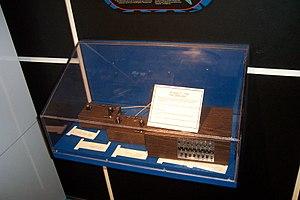
L'histoire du jeu vidéo débute dans les années 1940, où l'idée du jeu vidéo naît au sein des universités lors de recherches sur l'informatique. Les jeux vidéo ne se font connaitre du grand public qu'à partir des années 1970 avec la commercialisation des premières bornes d'arcade ainsi que les consoles de jeu vidéo, pouvant faire tourner une dizaine de jeux simplistes. Le jeu vidéo devient alors une industrie, évoluant avec la technologie et marqué par un krach en 1983, à la suite de l'inondation des modèles sur le marché après le boom des années 1970.
Tennis for Two est un jeu vidéo de tennis conçu en 1958 par William Higinbotham et développé par Robert Dvorak, souvent considéré comme le premier jeu vidéo de l'histoire. Le jeu est développé sur un ordinateur analogique Donner Model 30 dédié et relié à un oscilloscope qui sert d'écran. Le concept est présenté en 1958 et 1959 lors des portes ouvertes du laboratoire national de Brookhaven.